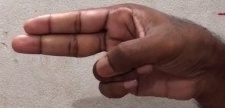
ASL sign: H